Relay

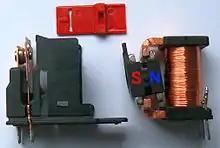
Latching relay with permanent magnet

A latching relay, also called "impulse", "bistable", "keep", or "stay" relay, or simply "latch", maintains either contact position indefinitely without power applied to the coil. The advantage is that one coil consumes power only for an instant while the relay is being switched, and the relay contacts retain this setting across a power outage. A latching relay allows remote control of building lighting without the hum that may be produced from a continuously (AC) energized coil.